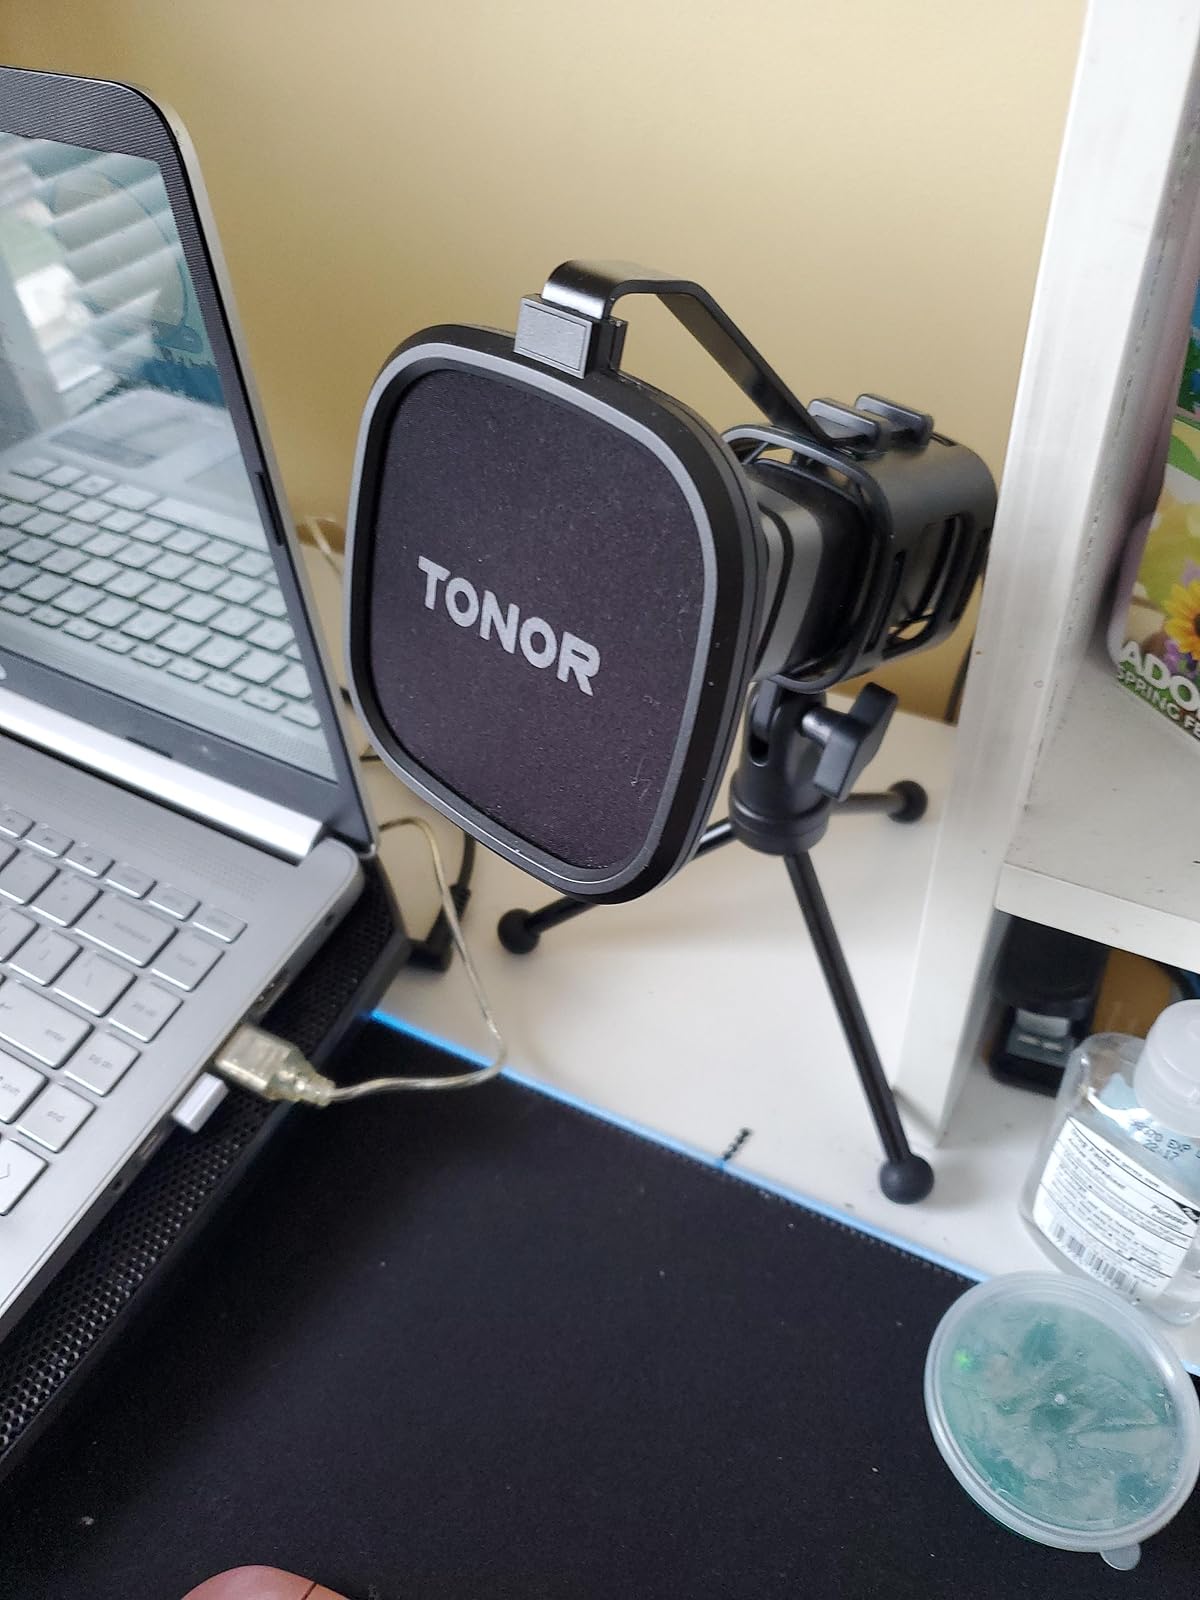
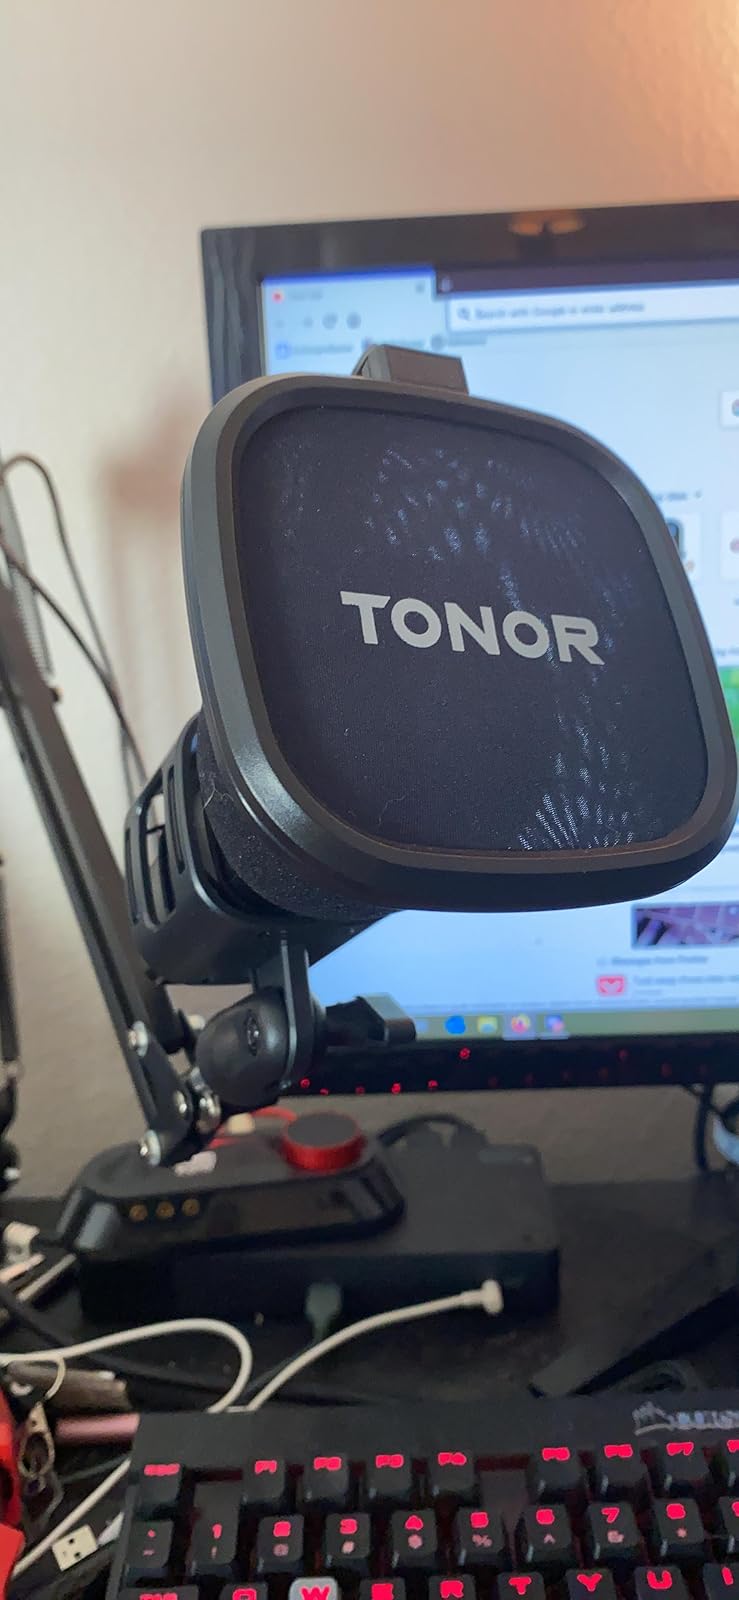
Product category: microphone
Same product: yes